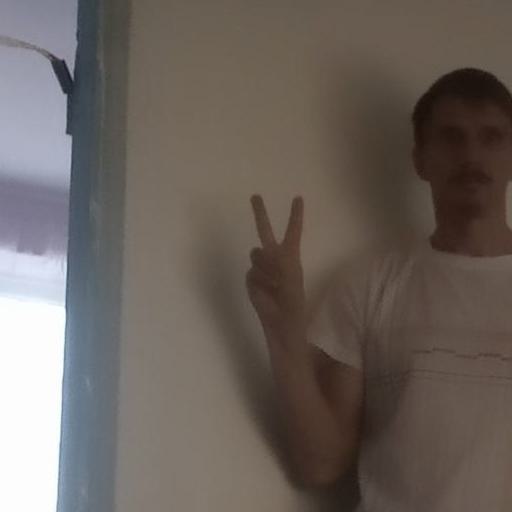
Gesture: peace